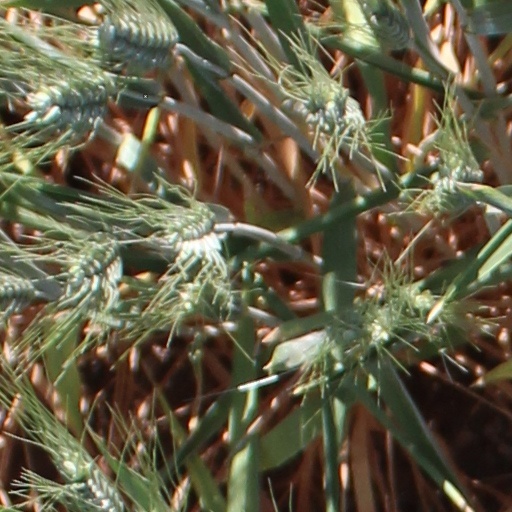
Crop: wheat